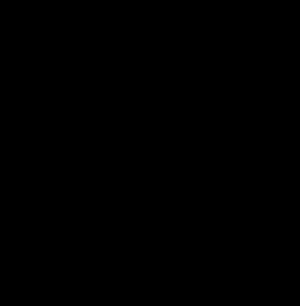
L’Indonésie, en forme longue la république d'Indonésie est un pays transcontinental principalement situé en Asie du Sud-Est. Avec, comptabilisées à ce jour, 13 466 îles, dont 922 habitées, il s'agit du plus grand archipel au monde. Avec une population estimée à 265 millions de personnes, c'est le quatrième pays le plus peuplé au monde et le premier pays à majorité musulmane pour le nombre de croyants. L'Indonésie est une république dont la capitale est Jakarta, et qui doit être transférée dans une nouvelle ville sur l'île de Bornéo à partir de 2024.
La Compagnie néerlandaise des Indes orientales est une compagnie de commerce créée par les Provinces-Unies en 1602. Elle est pendant près de deux siècles l’un des piliers de la puissance du capitalisme et de l’impérialisme néerlandais. Dissoute en 1799, la compagnie est connue pour avoir été l’une des entreprises capitalistes les plus puissantes qui aient jamais existé, contribuant fortement à l'histoire des bourses de valeurs.
L'ambassade siamoise de 1686 est la deuxième ambassade du royaume d'Ayutthaya à être reçue en France, après celle de 1684, et la plus célèbre. La mission diplomatique est envoyée par le roi Narai et dirigée par le diplomate Kosa Pan. Elle est accueillie en grande pompe à Versailles par le roi Louis XIV et la Cour.